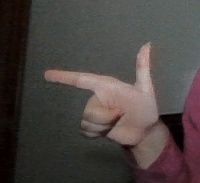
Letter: yaa